Linda Hollis

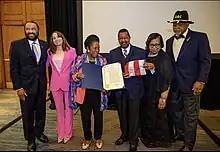
Linda Allen Hollis at the 157th Anniversy Reunion of the 9th and 10th Horse Cavalry Association, 2023

Linda Allen Hollis (born 1951) is an American historian and biographer. She is a direct descendant of West Ford, who, in Ford's oral history, is the African-American son of George Washington. Her work focuses mainly on early American history and race relations.